Asif Akbar

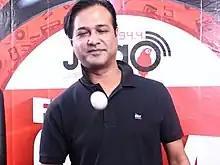
Asif in 2019

Asif Akbar (born 25 March 1972), commonly known as ASIF, is a Bangladeshi singer. He releases solo, duet, and mixed albums and also songs for Bangladeshi cinema. He received six Meril-Prothom Alo Award and a Bangladesh National Film Award.